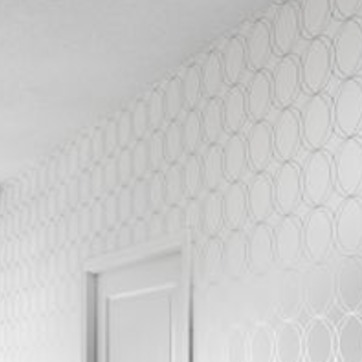
Material: wallpaper